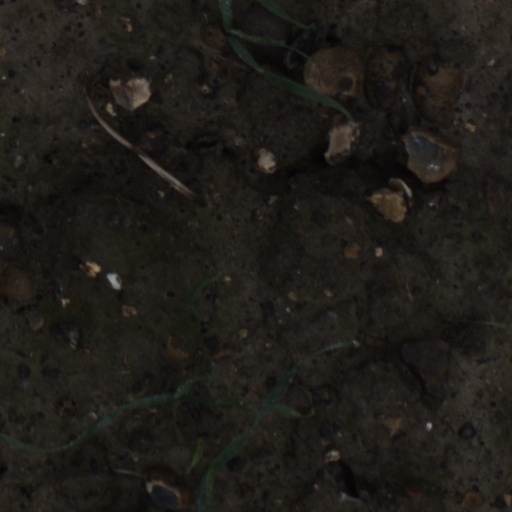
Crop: wheat